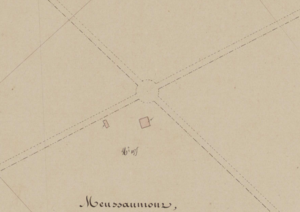
Représentation du gibet de Creuë sur la colline du Meussaumont à la croisée des chemins. Cadastre datant de 1850.
Le gibet de Creuë est un ensemble de vestiges remarquables d'un lieu de haute justice probablement construit au XVᵉ siècle.